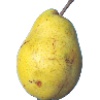
Label: Pear Monster 1